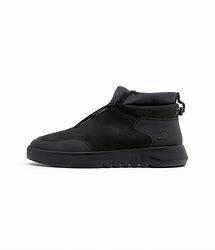
Brand: Timberland
Model: Supaway